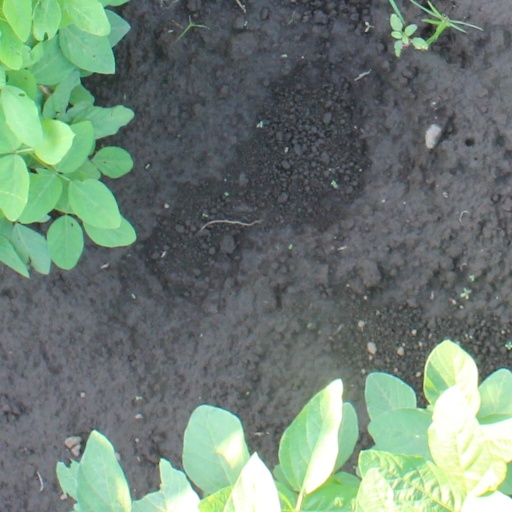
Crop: soybean